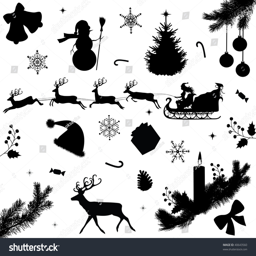
collection of a christmas silhouettes .